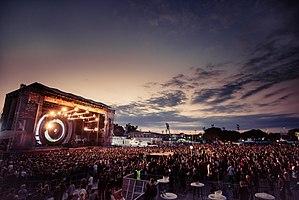
Le Sea Star Festival est un festival de musique organisé par l'équipe du festival EXIT en Serbie. Il s'est tenu pour la première fois en Mai 2017 au Stella Maris Resort dans la ville d'Umag, Le festival propose rock, pop, électro, techno, house, hip-hop, metal et punk sur de nombreuses scènes. Parmi les personnalités qui ont joué, citons The Prodigy, Fatboy Slim, Paul Kalkbrenner, Dimitri Vegas & Like Mike, Hurts, Robin Schulz, Paul van Dyk, Sven Väth, Nina Kraviz, le Wu-Tang Clan et bien d’autres.